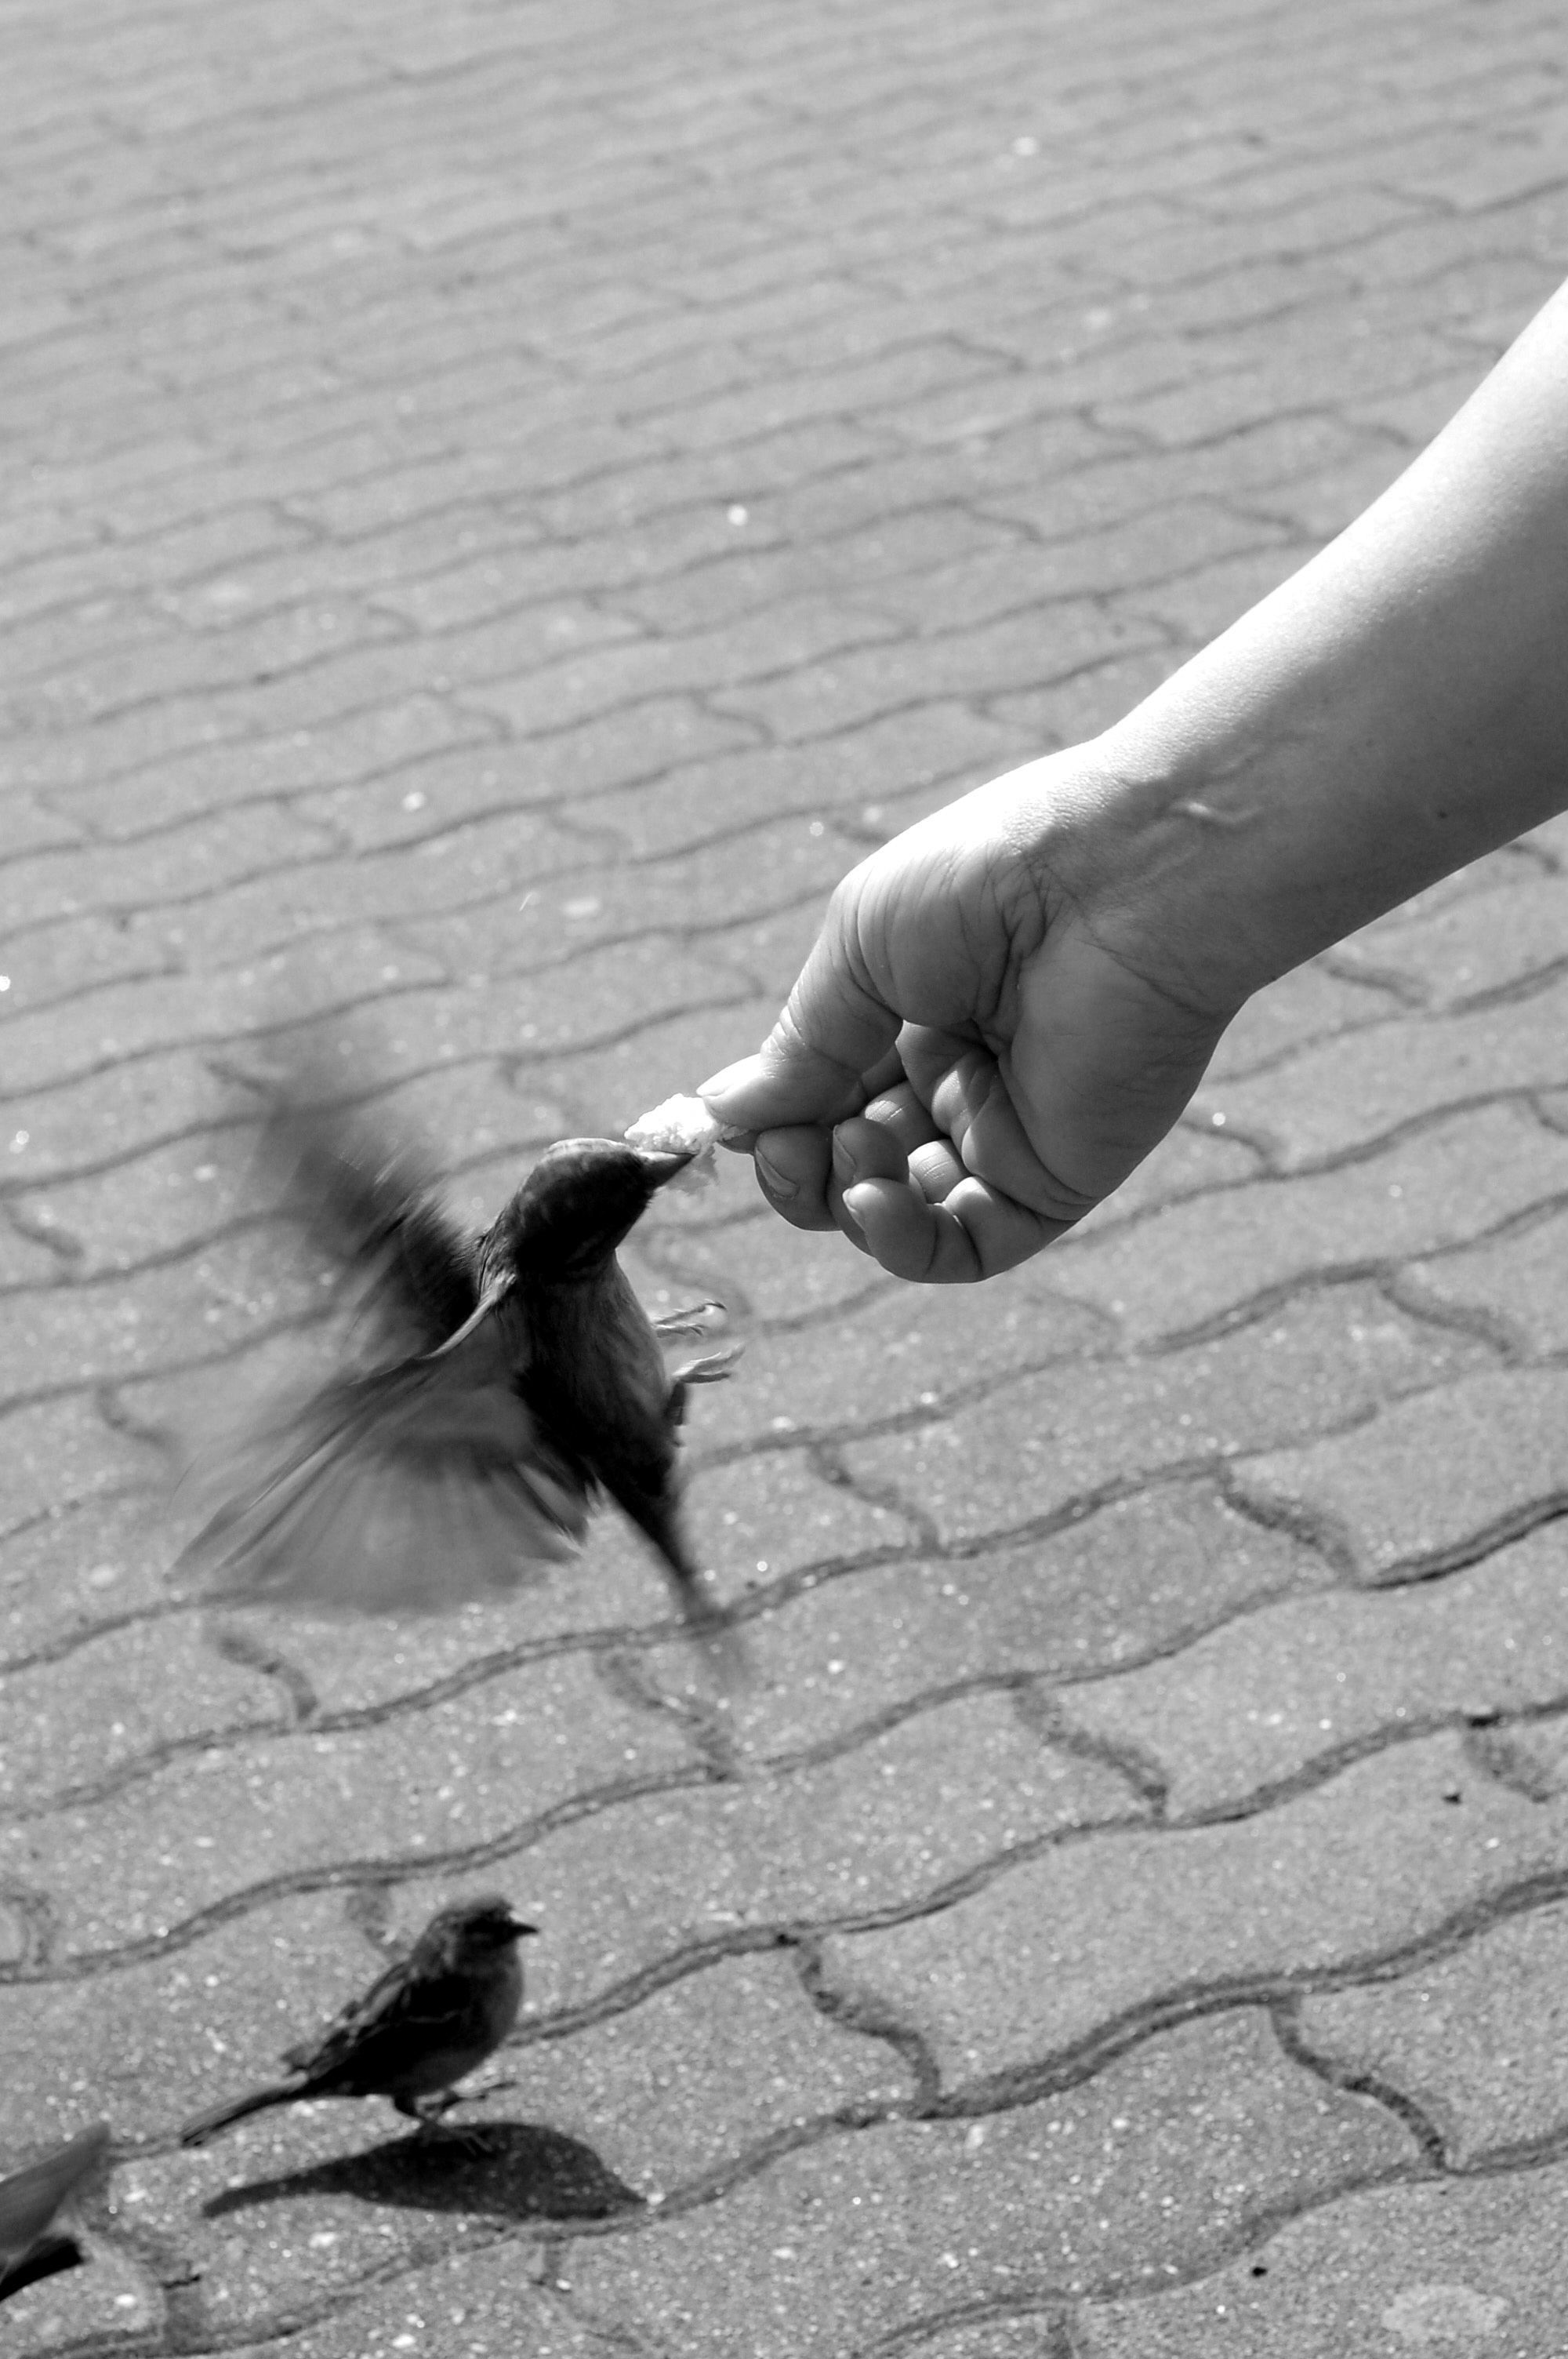
hand, sand, black and white, white, leg, black, monochrome, movement, feeding, courage, wings, sparrow, monochrome photography, human positions